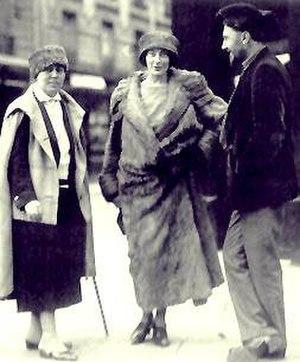
Jane Heap est une éditrice américaine, liée au développement à la promotion de la littérature moderniste. Avec Margaret Anderson, sa partenaire et amie, elle a édité le magazine The Little Review qui a publié une importante collection d'écrivains américains, anglais et irlandais entre 1914 et 1929.